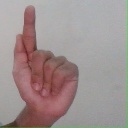
अक्षर: ळ